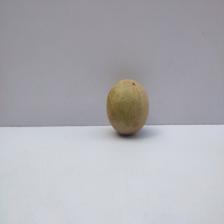
Size: Medium